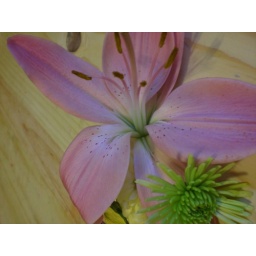
a flower before it is pulled apart and thrown in the grass